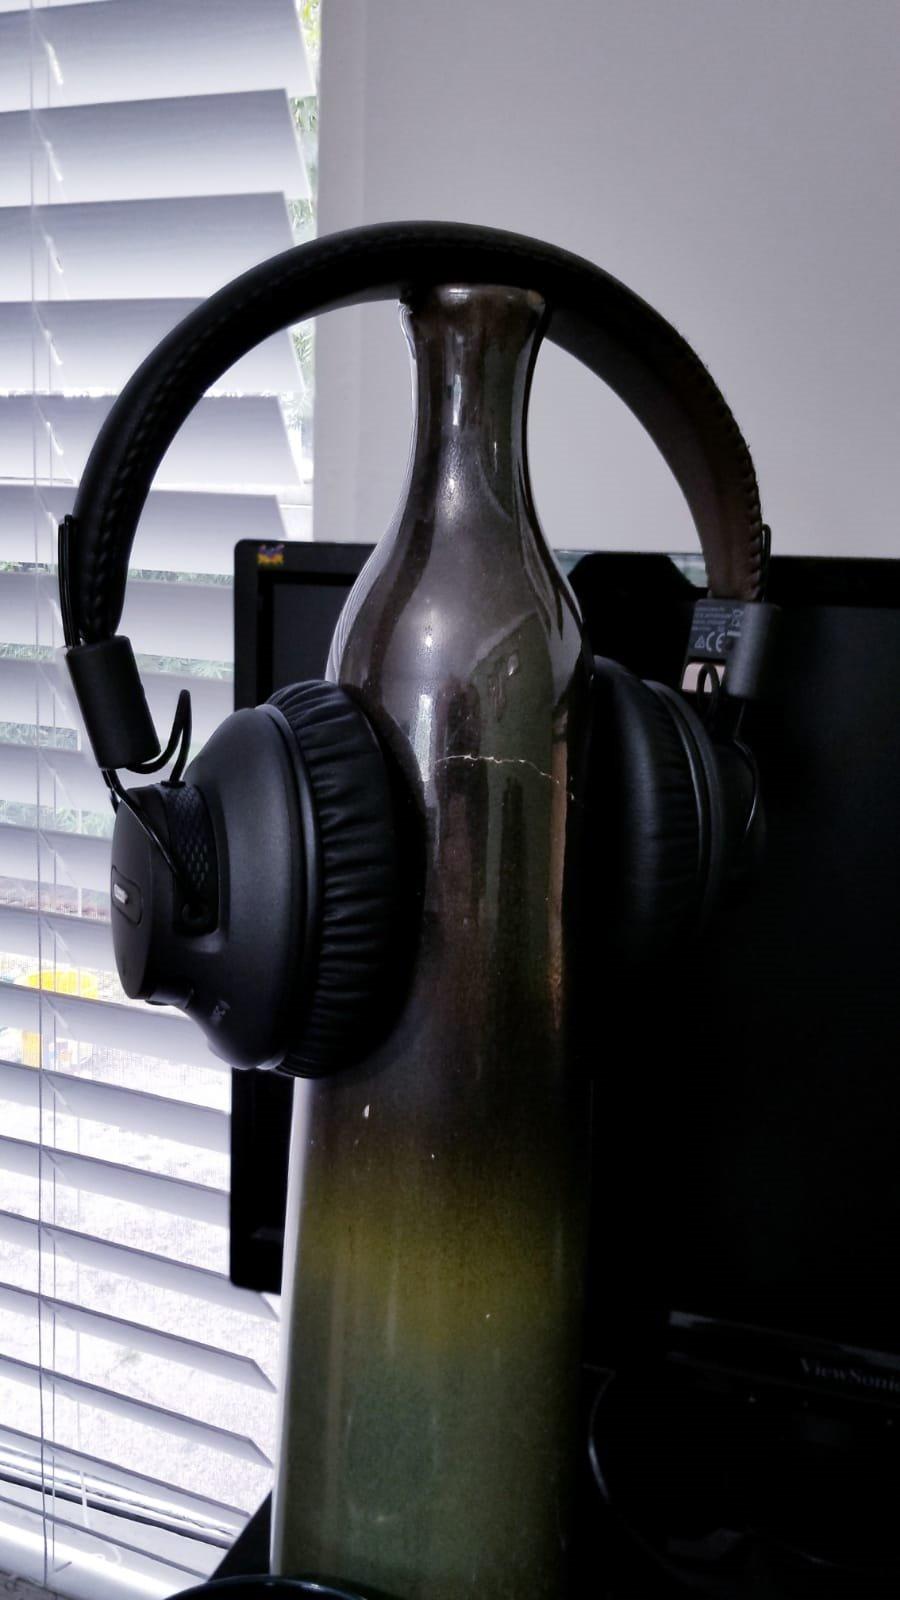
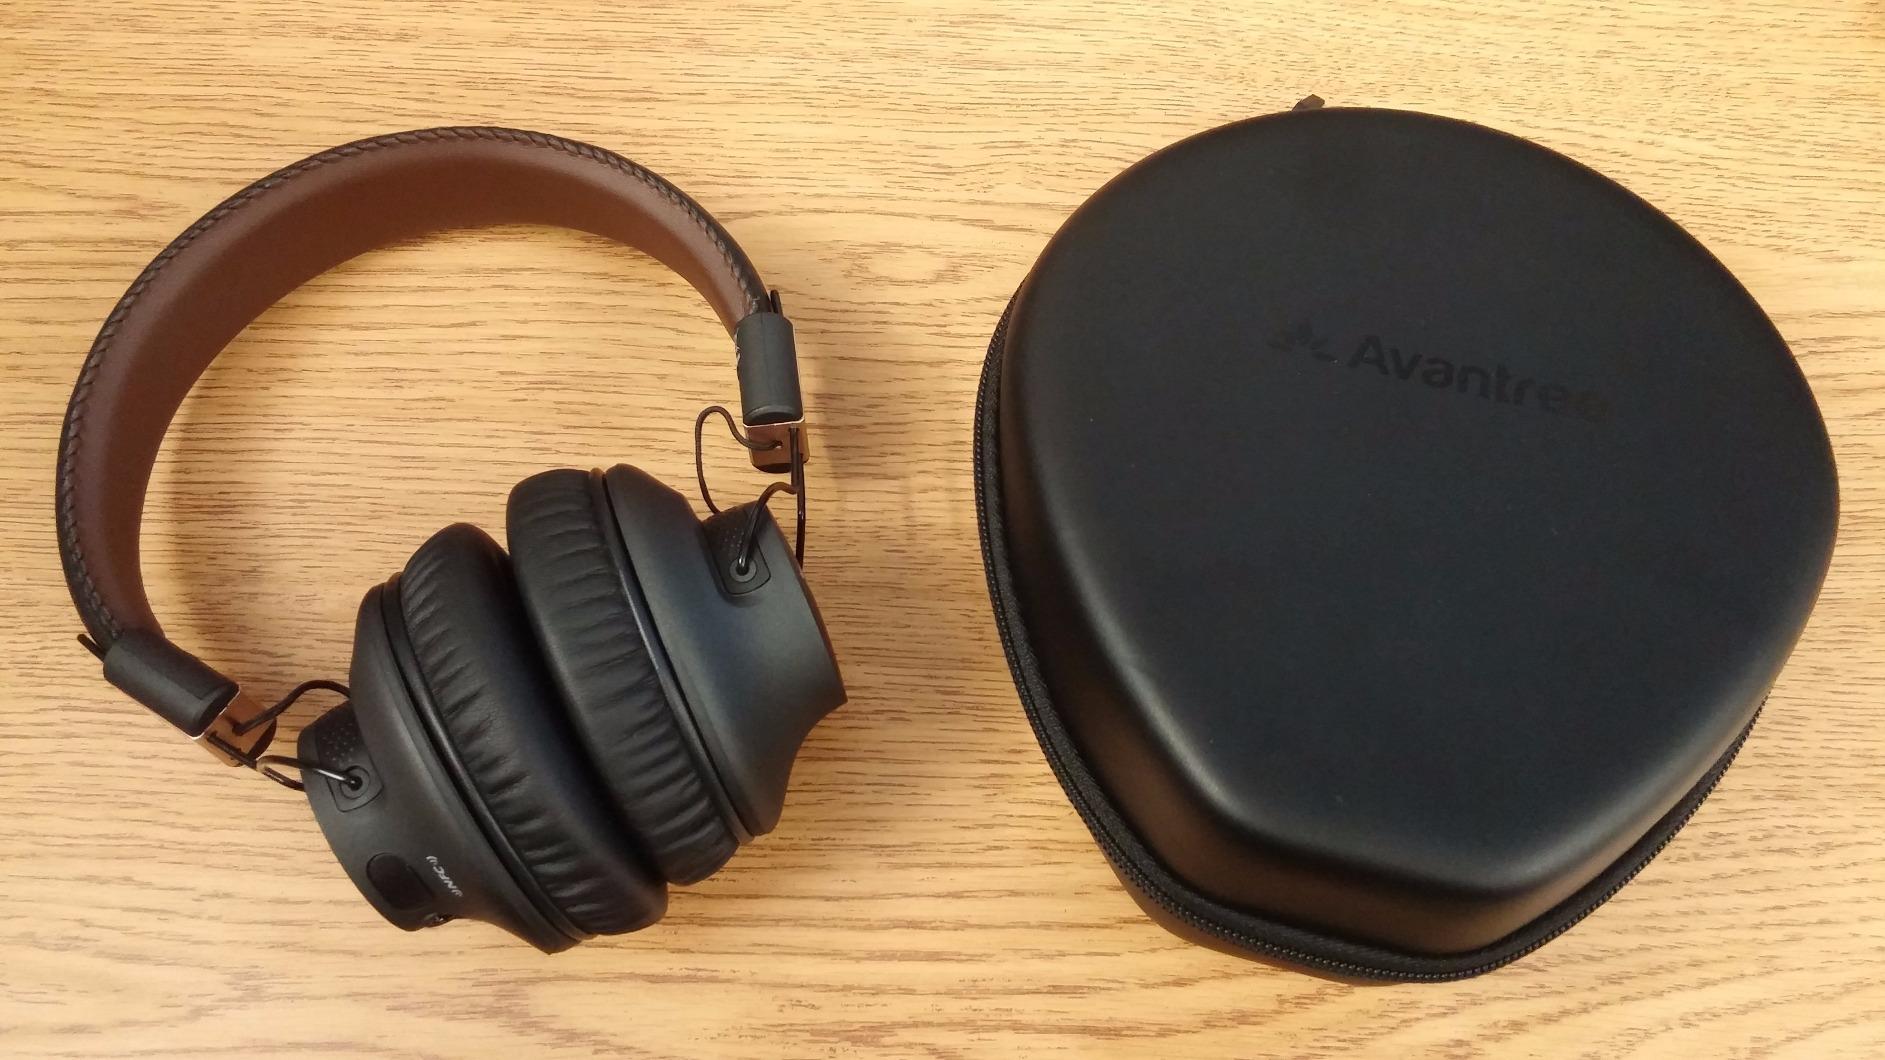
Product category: headphones
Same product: yes